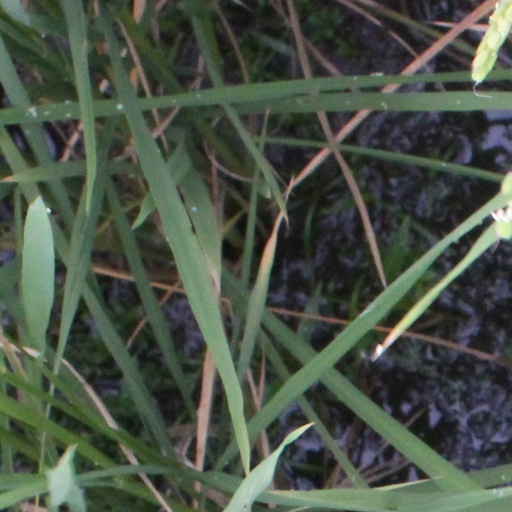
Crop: rice